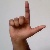
The image shows a hand gesture representing the letter 'L' in Indian Sign Language.